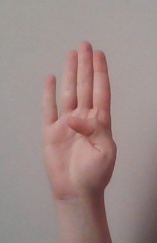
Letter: kaaf